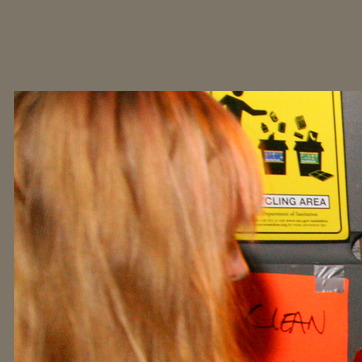
Material: hair